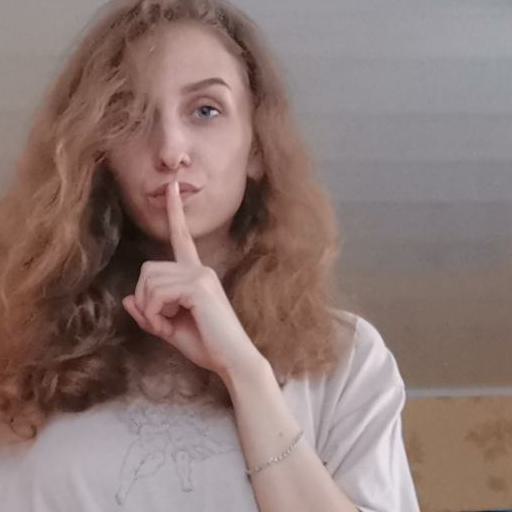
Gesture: mute